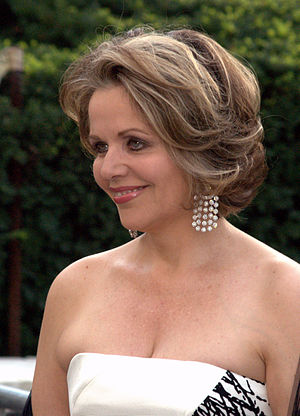
Renée Fleming
Renée Fleming er en amerikansk sopran, der synger både opera og jazz. Hun er anerkendt som en af de førende lyriske sopraner i verden. Hendes stemme og personlighed på scenen er eftertragtet af de fleste store operahuse og koncertsale over hele verden.